Isochromosome

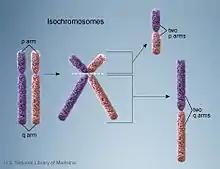
Isochromosome formation through the misdivision of the centromere. Monocentric isochromosomes contain arms that are mirror images of each other.

Under normal separation of sister chromatids in anaphase, the centromere will divide longitudinally, or parallel to the long axis of the chromosome. An isochromosome is created when the centromere is divided transversely, or perpendicular to the long axis of the chromosome. The division is usually not occurring in the centromere itself, but in an area surrounding the centromere, also known as a pericentric region. It is proposed that these sites of exchange contain homologous sequences between sister chromatids. Although the resulting chromosome may appear monocentric with only one centromere, it is isodicentric with two centromeres very close to each other; resulting in a potential loss of genetic material found on the other arms. Misdivision of the centromere can also produce monocentric isochromosomes, but they are not as common as dicentric isochromosomes.